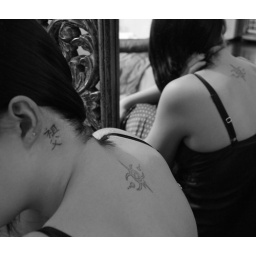
girl in the mirror